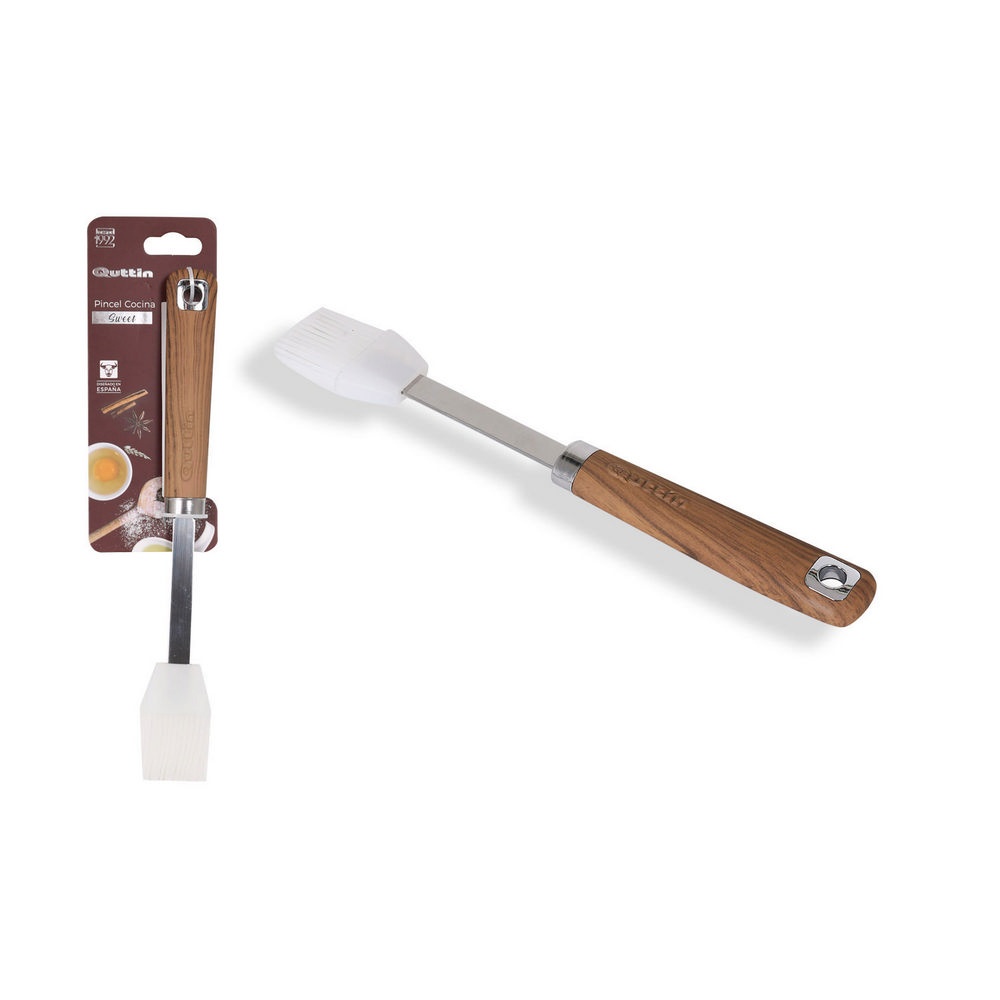
Silikoninen leivontaharja Quttin Sweet
Materiaali: Ruostumaton teräs Metalli Silikoni Väri: Valkoinen Ruskea Ergonominen kädensija: Soft Touch Jos haluat pitää kotisi viimeisen päälle kunnossa ja hankkia viimeisimmät elämääsi helpottavat tuotteemme, osta Silikoninen leivontaharja Quttin Sweet parhaaseen hintaan.
Brand: Quttin
Category: Home & Garden > Kitchen & Dining > Kitchen Tools & Utensils > Kitchen Scrapers > Bowl Scrapers